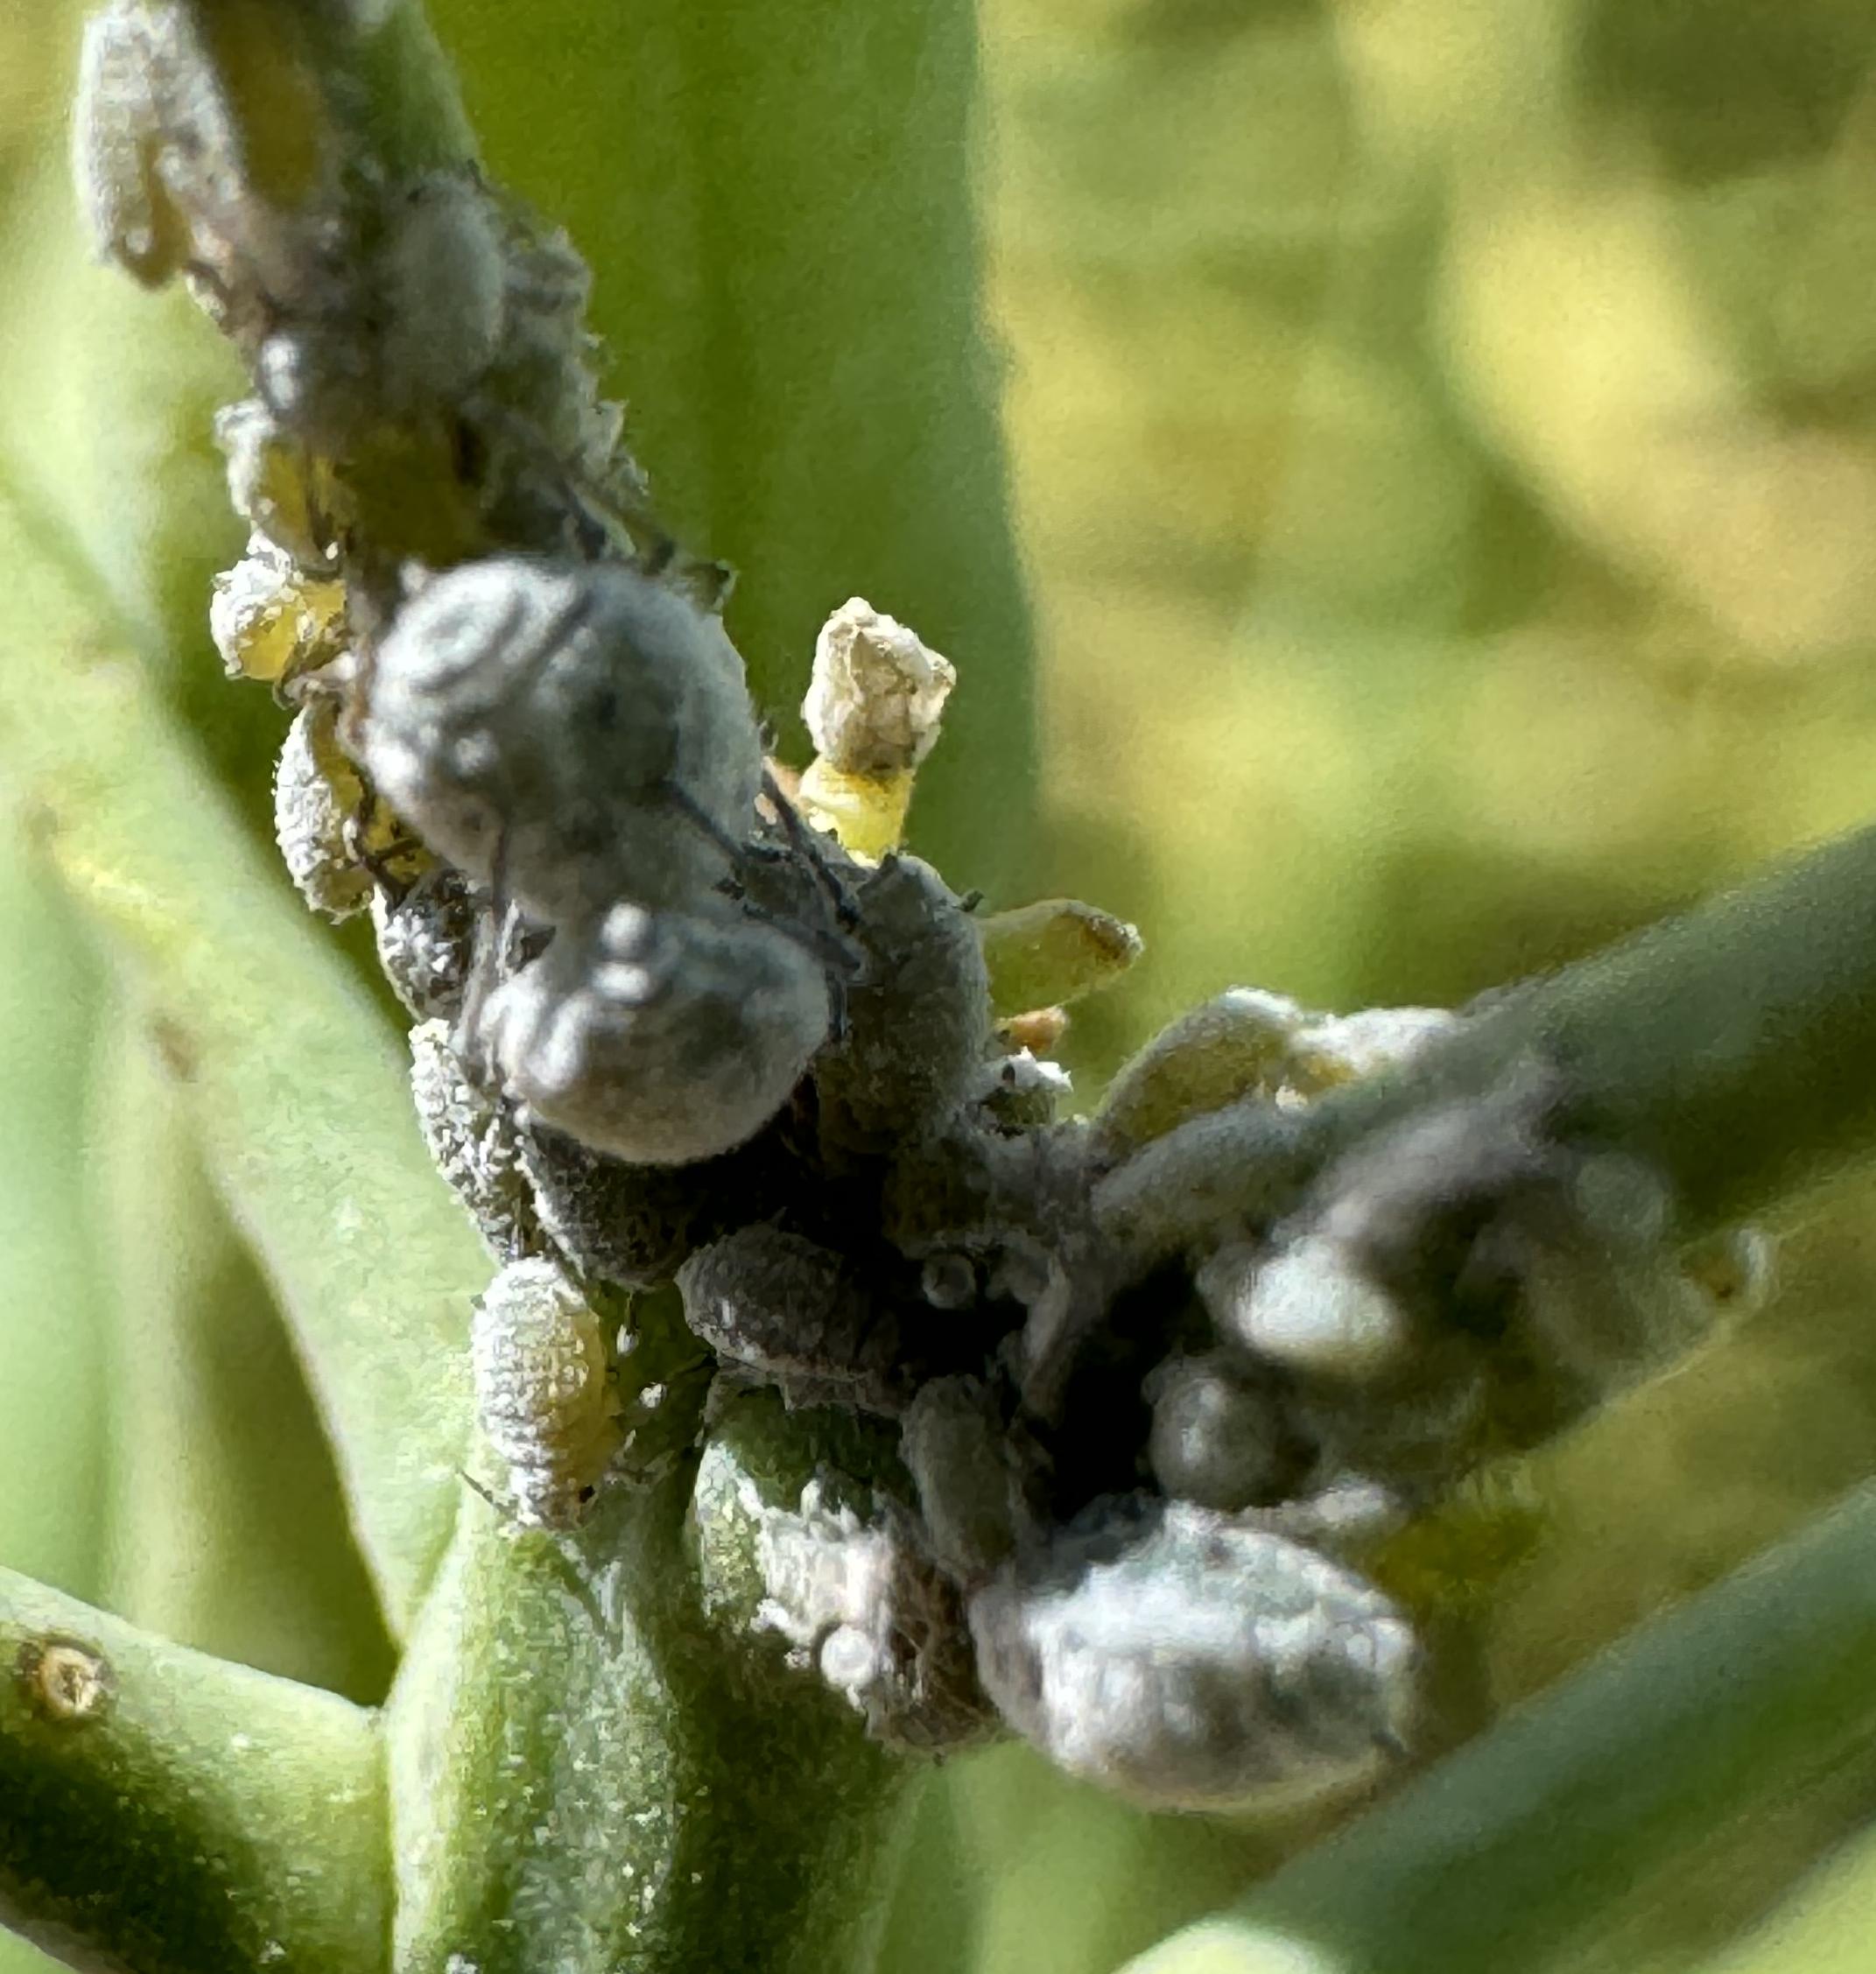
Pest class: cabbage_aphid